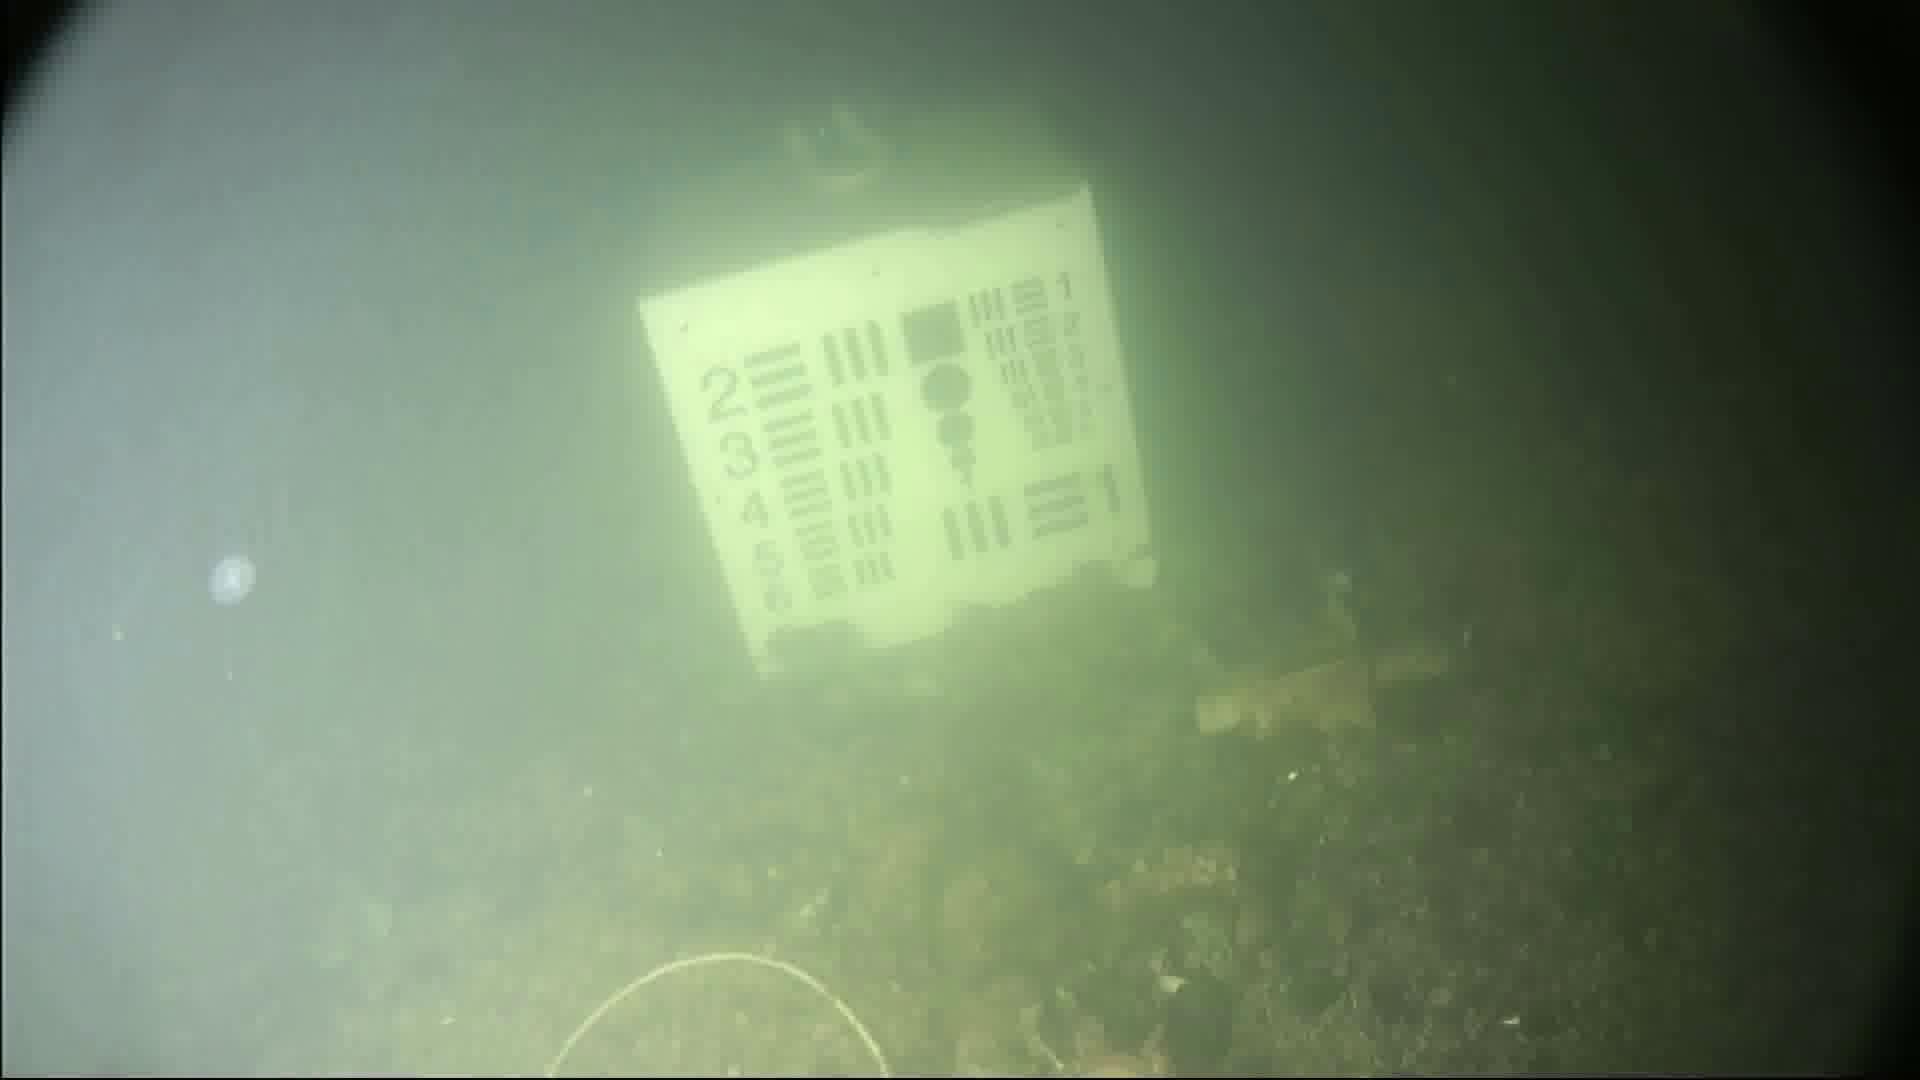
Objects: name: crab
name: jellyfish